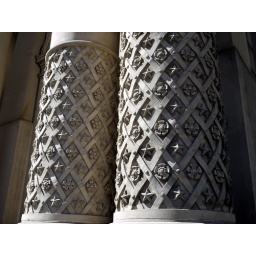
Elaborate stone carving on a building in Chambers Street, Edinburgh.